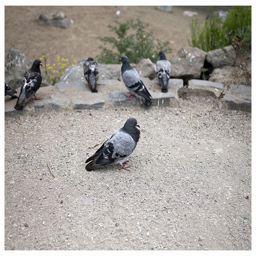
so many birds on the ground staring at each other
A flock of pigeons standing around a rock and gravel area.
A flock of birds is sitting on some rocks outside.
a couple of birds are standing on the rocks
a group of birds standing around some plants and rocks